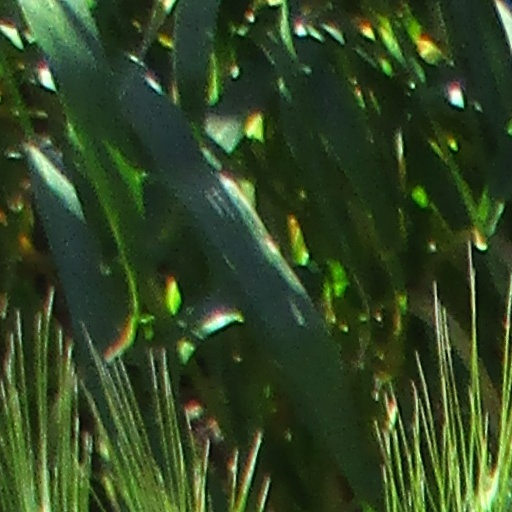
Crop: wheat